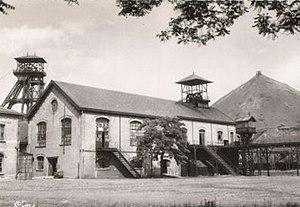
Compagnie des mines de Dourges, Pas-de-Calais, France.
La Compagnie des mines de Dourges est une compagnie minière qui a exploité la houille dans le Bassin minier du Nord-Pas-de-Calais à partir de 1856, date à laquelle la fosse nᵒ 2 a commencé à produire. Les premiers travaux pour une fosse nᵒ 1 ont débuté en 1850, mais quatre ans plus tard, le puits menace de s'effondrer. Le puits nᵒ 2 est donc entrepris, toujours à Hénin-Beaumont à cinquante mètres de l'avaleresse. Puis sont successivement ouvertes la fosse nᵒ 3 à Hénin-Beaumont et nᵒ 4 à Noyelles-Godault. L'avaleresse nᵒ 5, dans cette même commune, est un échec. Les fosses nᵒˢ 6 et 6 bis sont ensuite entreprises sur deux carreaux différents à Hénin-Beaumont et la fosse nᵒ 7 - 7 bis à Montigny-en-Gohelle. C'est à cette même période, dans les années 1890 - 1900 que les fosses nᵒˢ 2, 3 et 4 se dotent d'un puits bis.
La fosse nᵒ 4 - 4 bis dite Paul-Frédéric Hély d'Oissel de la Compagnie des mines de Dourges est un ancien charbonnage du Bassin minier du Nord-Pas-de-Calais, situé à Noyelles-Godault. Le puits nᵒ 4 est commencé en 1867, mais la guerre de 1870 retarde les travaux qui ne sont repris qu'en 1872. L'extraction ne commence qu'en 1877. Des corons sont bâtis près de la fosse. Un terril nᵒ 102, 4 Est de Dourges, est édifié à l'est du carreau de fosse. Il existe également un terril cavalier nᵒ 209 Cavalier de Noyelles-Godault. Le puits nᵒ 4 bis est ajouté en 1906. La fosse est détruite pendant la Première Guerre mondiale. Lorsqu'elle est reconstruite, le puits nᵒ 4 est doté d'installations modestes, alors que le puits nᵒ 4 devient le puits principal. Des cités remarquables sont construites près de la fosse.